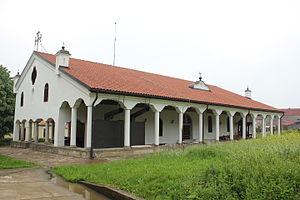
L'église de la Descente-du-Saint-Esprit-sur-les-Apôtres de Vlasotince est une église orthodoxe située à Vlasotince et dans le district de Jablanica en Serbie. Construite entre 1855 et 1858, elle est inscrite sur la liste des monuments culturels protégés de la République de Serbie.